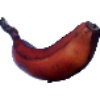
Label: red_banana